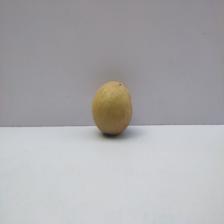
Size: Medium